Power tower (exercise)

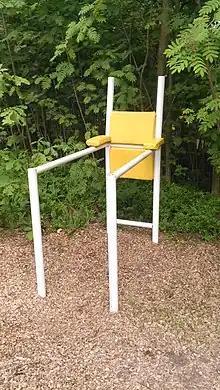
An outdoor knee raise station

A power tower, also known as a knee raise station, and as a captain's chair, is a piece of exercise equipment that allows one to build upper body and abdominal muscle strength. When only the forearm pads alone are used for performing abdominal exercises, the power tower requires minimal arm strength as it is stable and movement occurs in the hips and torso. The equipment commonly has a backrest and forearm rests that form the chair, with vertical handles at the ends of the arm rests. The word "power" comes from the addition of other powerful arm exercises such as parallel horizontal handles for performing dips, a pull-up bar attached to the top for chin-ups and pull-ups, and push-up handles that are usually found on the bottom for Atlas ("deep") push-ups.